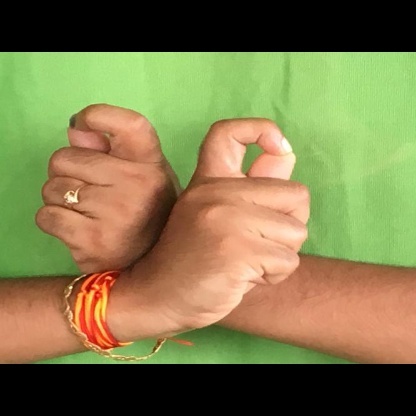
Mudra: Berunda